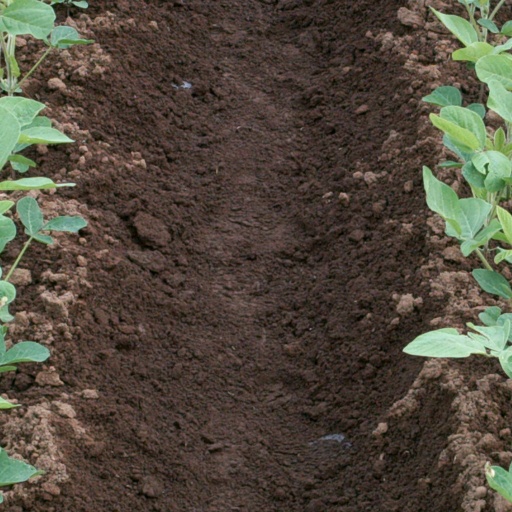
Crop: soybean